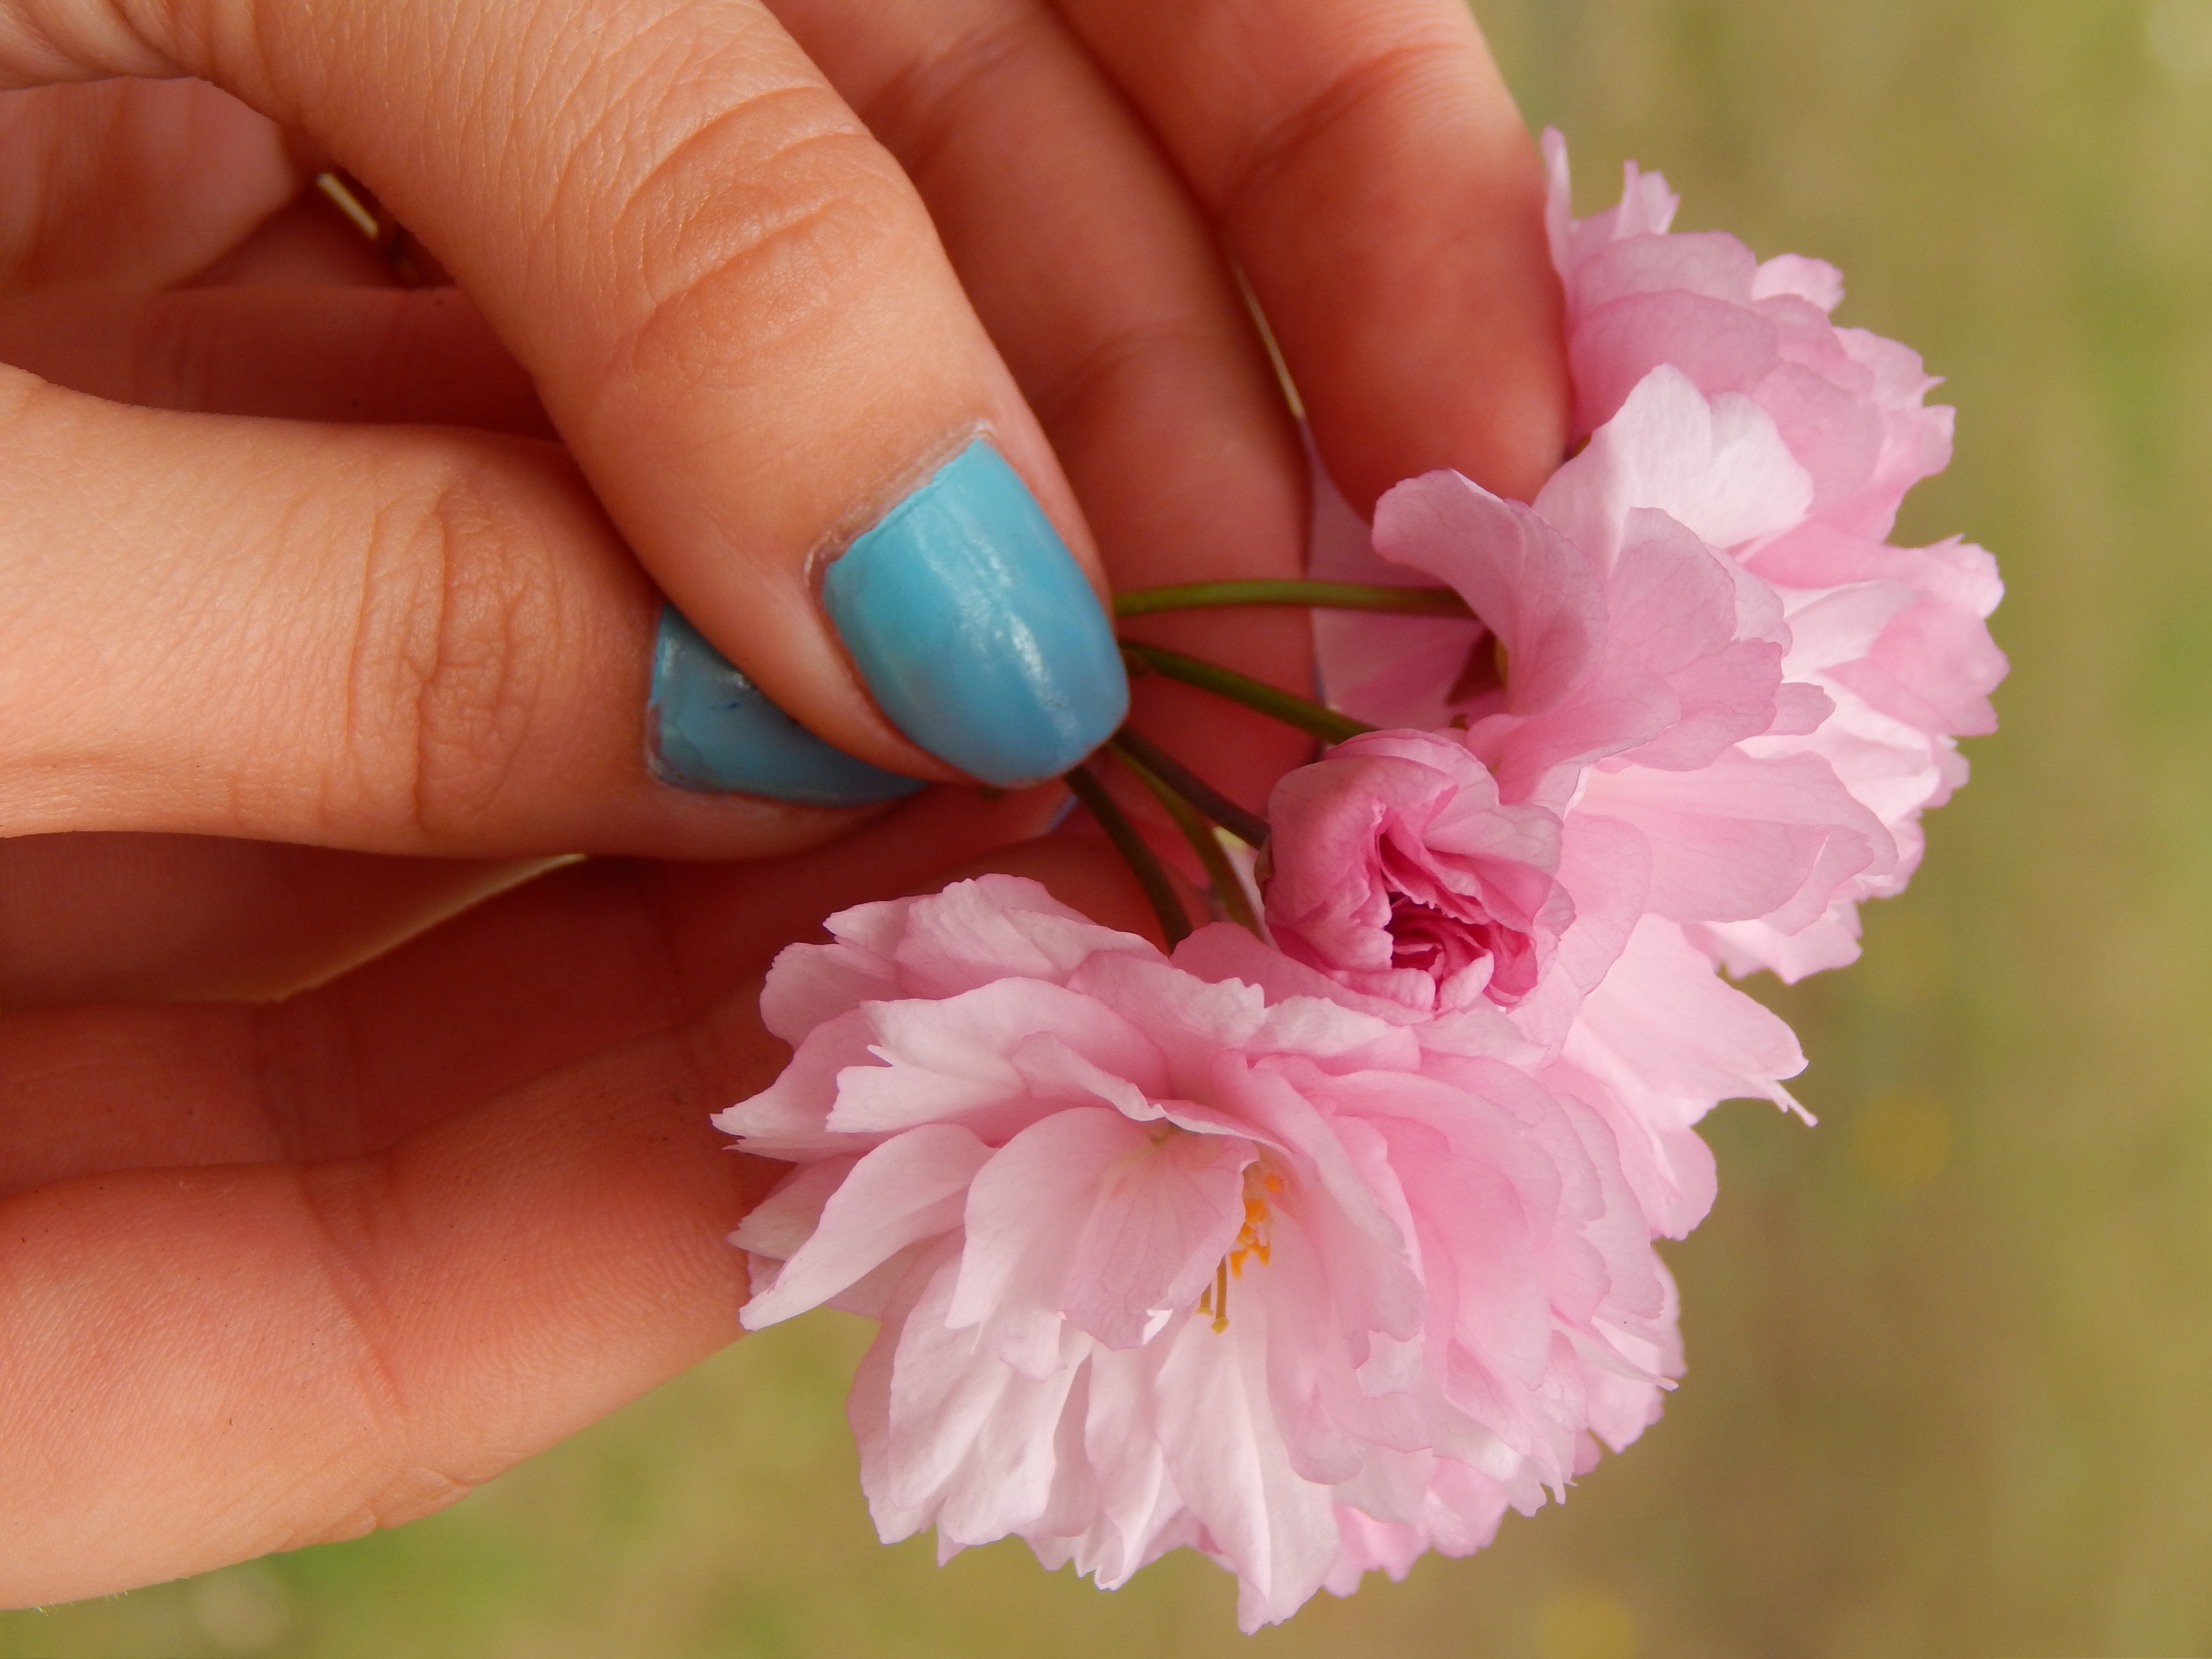
hand, blossom, plant, flower, petal, finger, blue, pink, nail, flora, flowers, nails, macro photography, flowering plant, land plant